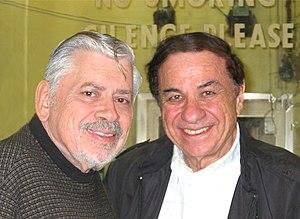
L'histoire des Studios Disney de 1950 à 1973 est marquée par le retour de la production des longs métrages d'animation semblables à ceux du « Premier Âge d'Or », avec en premier lieu Cendrillon, et par une importante diversification des productions du studio. Celui-ci s'engage dans les films en prises de vues réelles, avec acteurs, mais aussi dans la production d'émissions et séries télévisuelles. En dehors de l'activité de studio, l'entreprise entame aussi la construction d'un premier parc à thèmes en Californie au début des années 1950, Disneyland, puis un second en Floride à la fin des années 1960, le complexe de Walt Disney World Resort.
Winnie l'ourson et l'Arbre à miel ou Winnie l'ourson ! est un moyen-métrage d'animation des studios Disney sorti en 1966.
L'Apprentie sorcière est un film musical américain réalisé par Robert Stevenson et sorti en 1971. Mêlant prises de vues réelles et animation comme Mary Poppins et adapté des romans de l'écrivaine britannique Mary Norton, il est considéré comme le 26ᵉ long-métrage d'animation des studios Disney.
Les Aventures de Winnie l'ourson ou Les Merveilleuses Aventures de Winnie l'ourson au Québec est le 28ᵉ long métrage d'animation et le 22ᵉ « Classique d'animation » des studios Disney. Sorti en 1977 et basé sur les personnages d'Alan Alexander Milne créés en 1926, ce film est en fait la réunion de trois moyens métrages préexistants : Winnie l'ourson et l'Arbre à miel, Winnie l'ourson dans le vent et Winnie l'ourson et le Tigre fou, agrémentés de transitions inédites.
Les frères Sherman sont un duo de compositeurs et paroliers ayant principalement travaillé pour les studios Disney et pour certaines attractions. Malgré une forte collaboration, ils ont aussi des carrières dissociées, surtout après la fin de leur carrière commune chez Disney au milieu des années 1980.
Les Aristochats est le 25ᵉ long-métrage d'animation et le 20ᵉ « Classique d'animation » des studios Disney. Sorti en 1970 et réalisé par Wolfgang Reitherman, ce film est inspiré d'une histoire de Tom McGowan et Tom Rowe, qui met en scène des chats désignés comme héritiers par une vieille dame parisienne, aux prises avec un majordome qui souhaite bénéficier seul et plus rapidement de cet héritage.